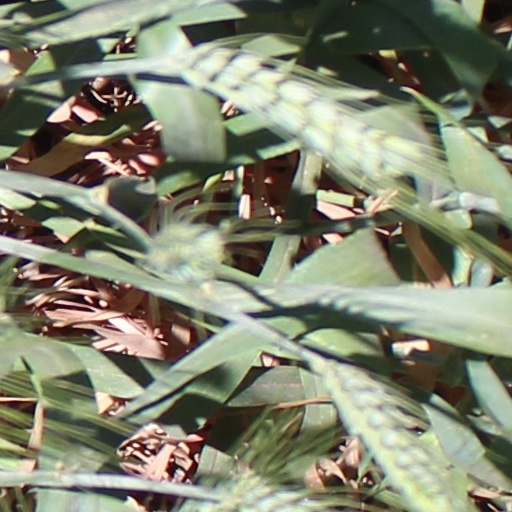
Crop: wheat